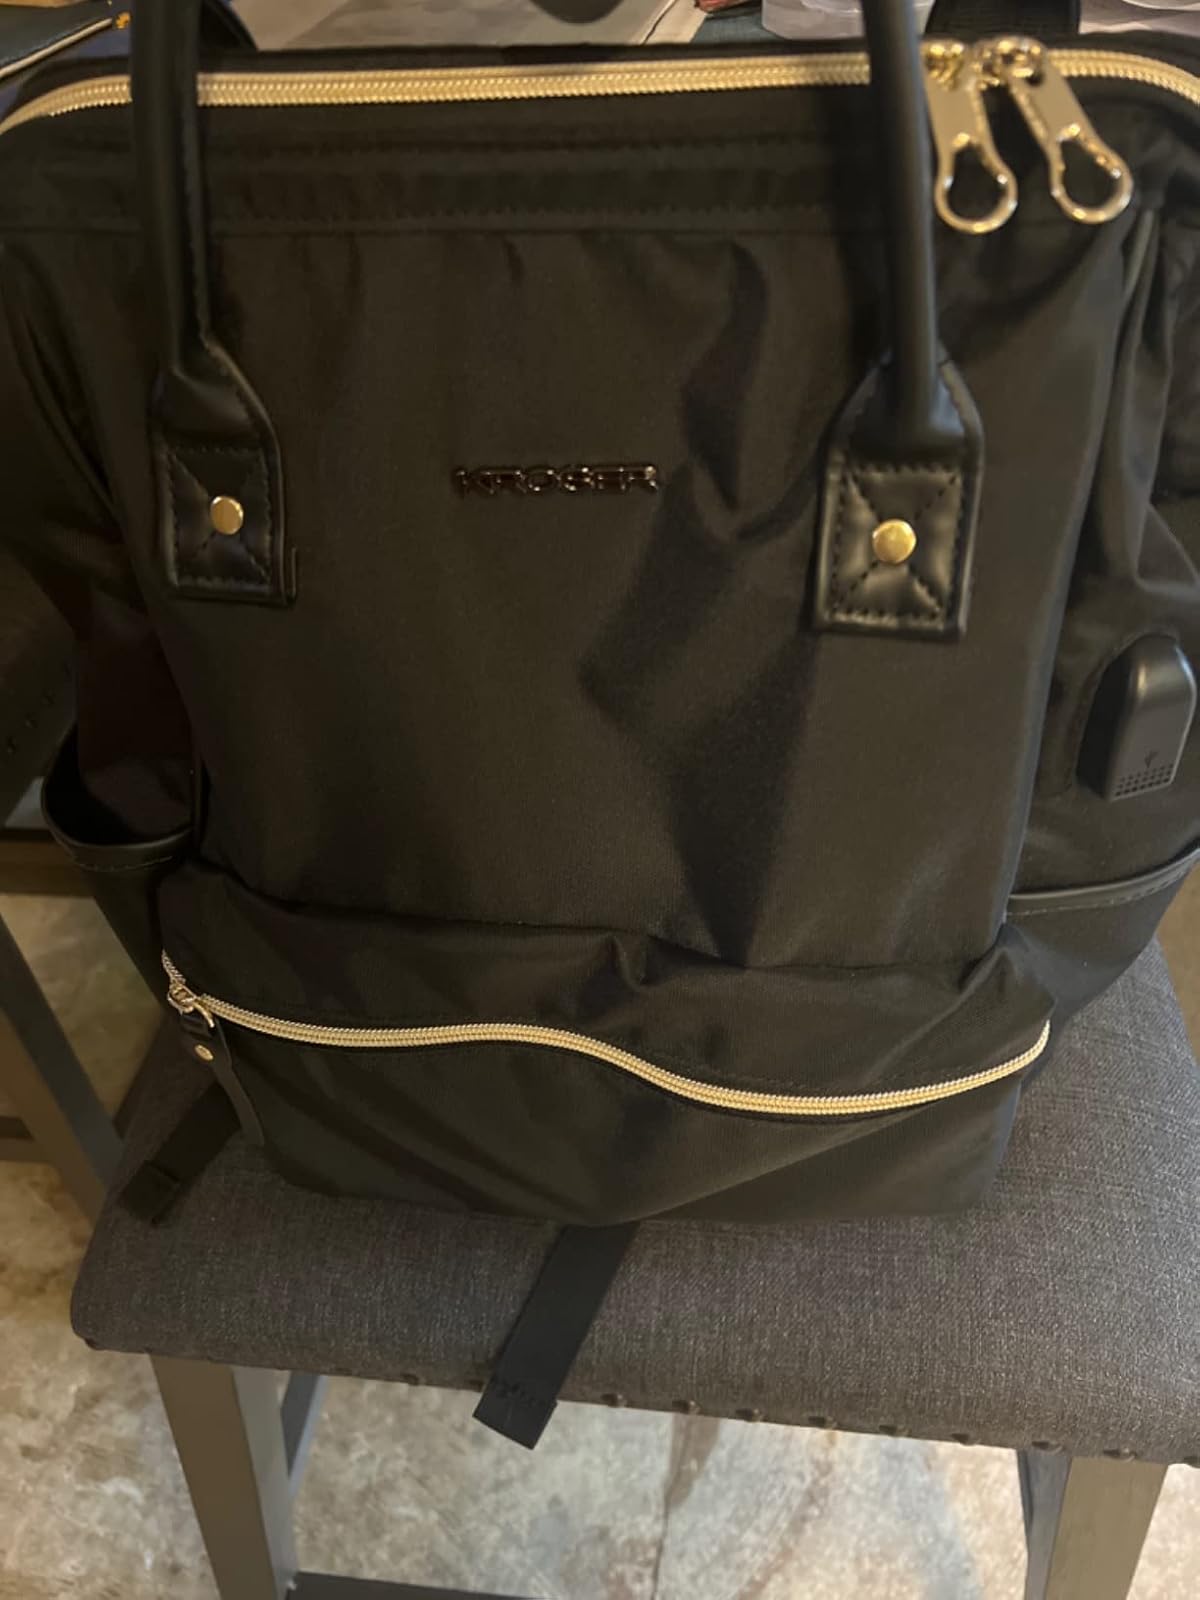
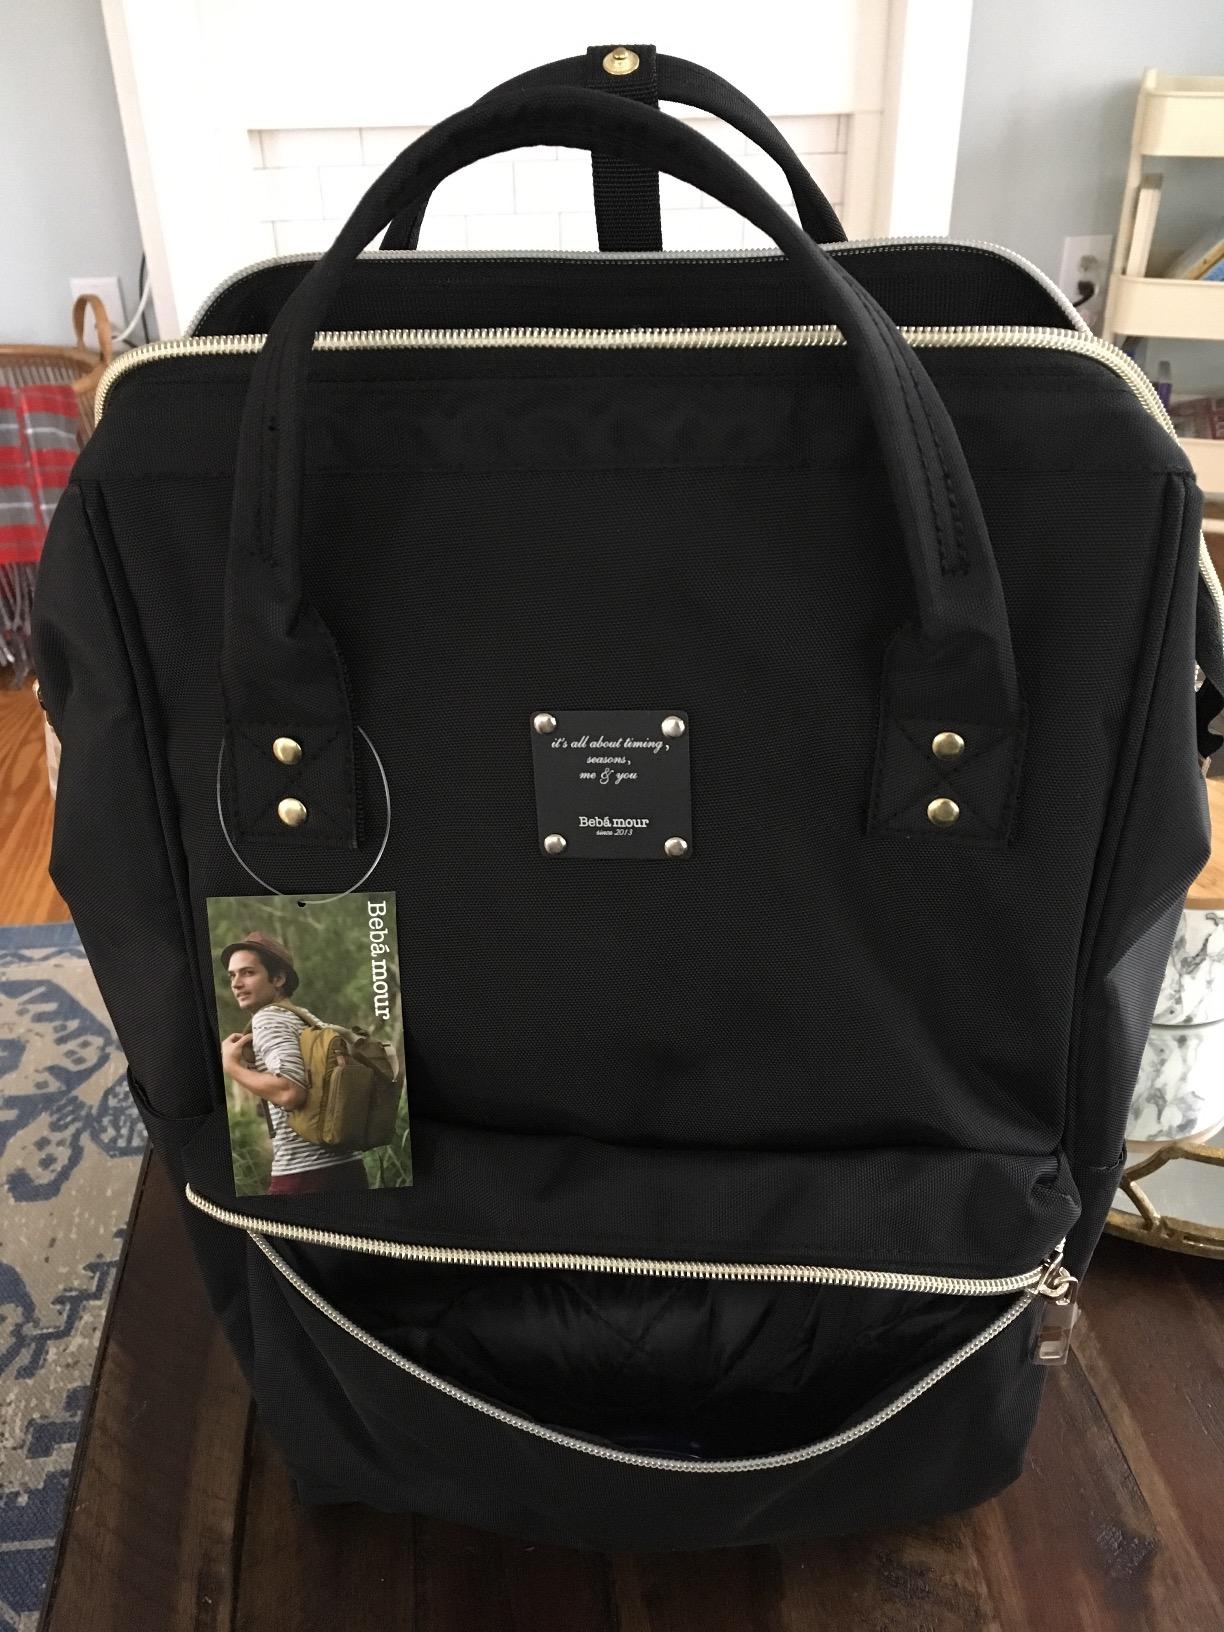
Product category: bag
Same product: no